Bubonic plague

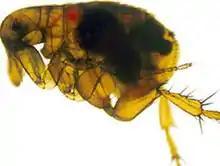
An Oriental rat flea ("Xenopsylla cheopis") infected with the plague bacterium ("Yersinia pestis"), which appears as a dark mass in the gut. The foregut of this flea is blocked by a "Y. pestis" biofilm; when the flea attempts to feed on an uninfected host, "Y. pestis" from the foregut is regurgitated into the wound, causing infection.

The bubonic plague is an infection of the lymphatic system, usually resulting from the bite of an infected flea, "Xenopsylla cheopis" (the Oriental rat flea). Several flea species carried the bubonic plague, such as "Pulex irritans" (the human flea), "Xenopsylla cheopis", and "Ceratophyllus fasciatus". "Xenopsylla cheopis" was the most effective flea species for transmission.